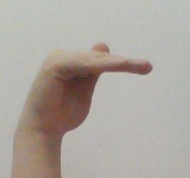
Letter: khaa